Tunes for a Small Harmonica

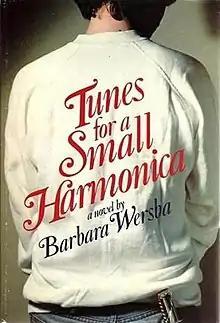
First edition

Tunes for a Small Harmonica is a novel by Barbara Wersba about an adolescent tomboy named J.F. McAllister. It was originally published by Dell Publishing but was then reprinted by Harper and Row publishing. It was a finalist for the 1977 National Book Award for Young People's Literature. The novel has been translated into Catalan, Dutch, German, Japanese, Korean, and Spanish.